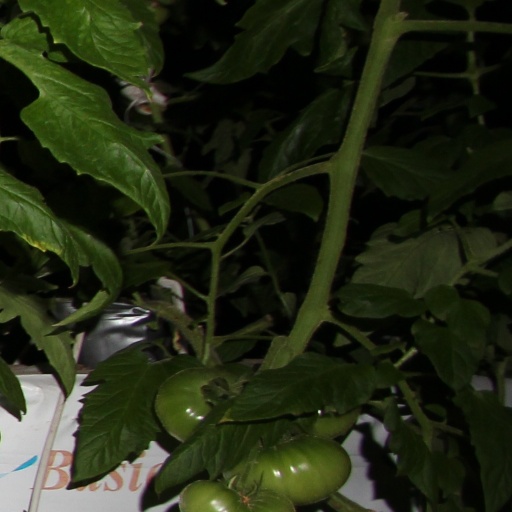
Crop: tomato